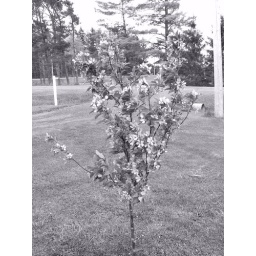
Flowering crabapple tree photographed in black and white looking southeast